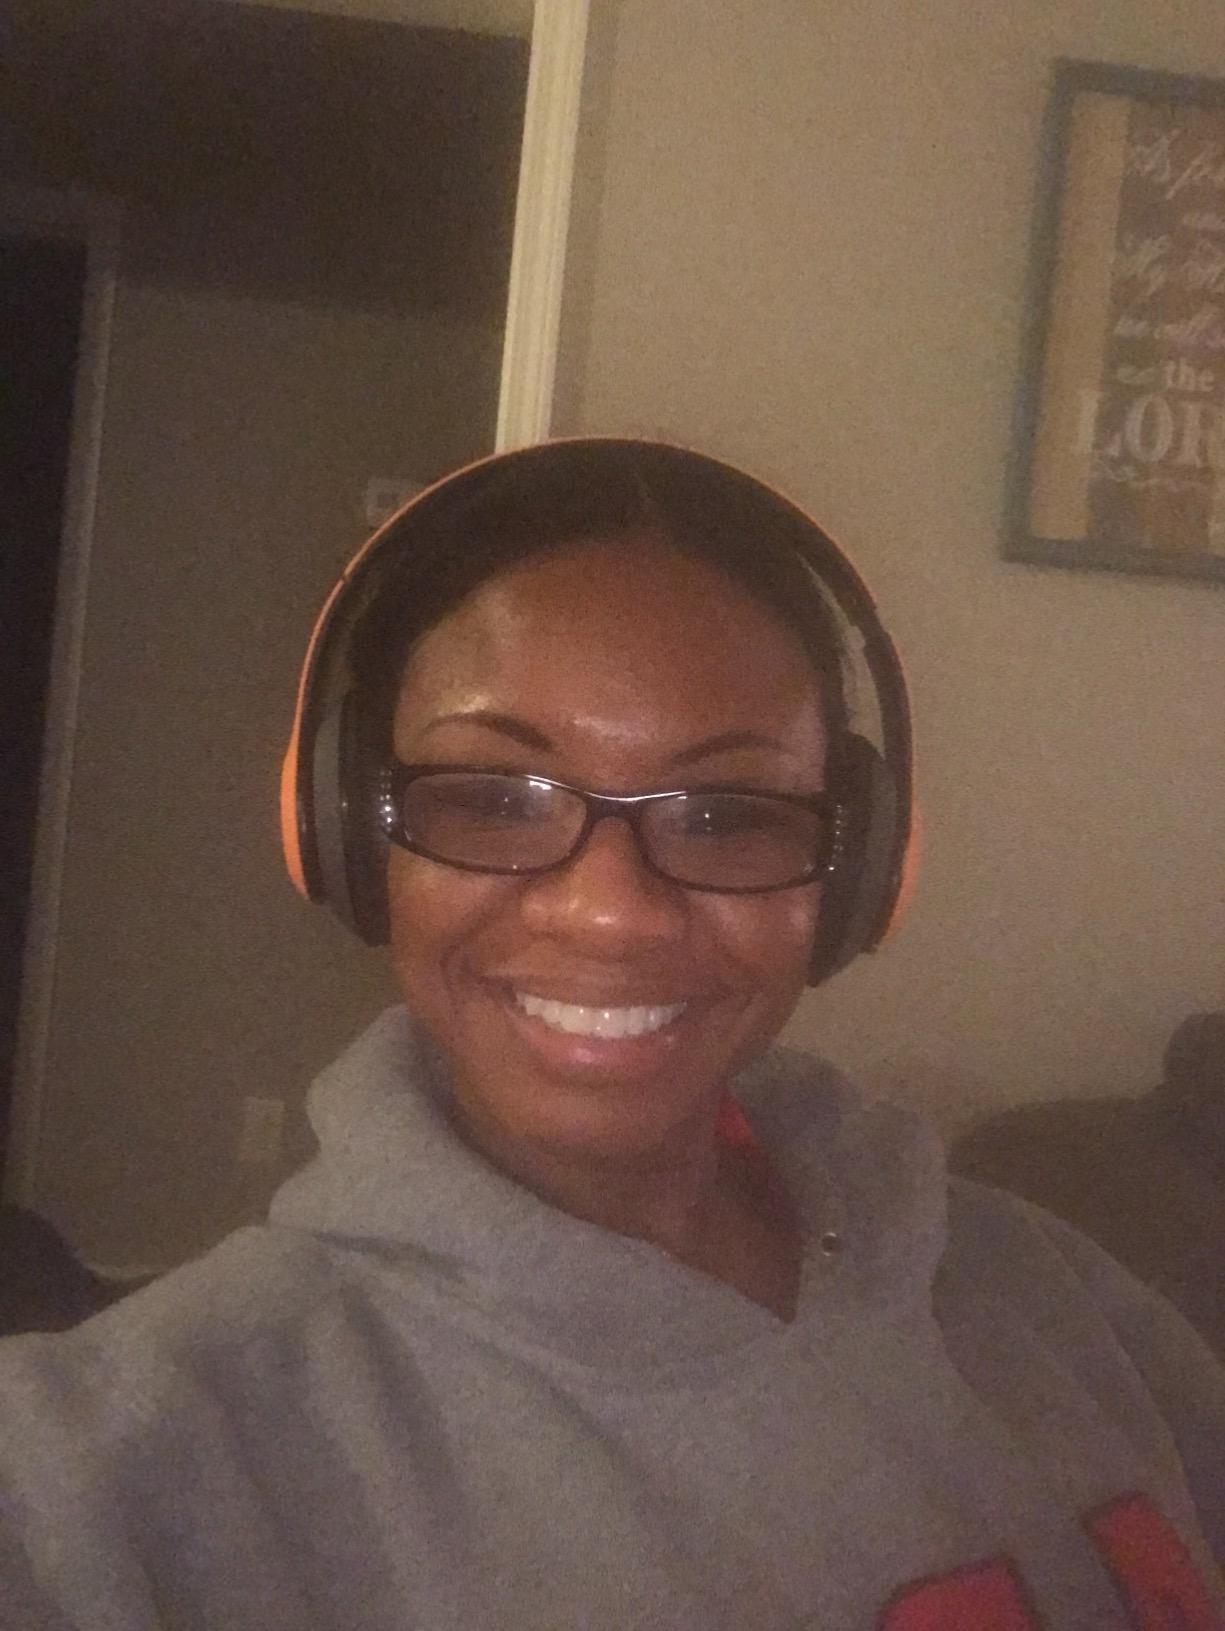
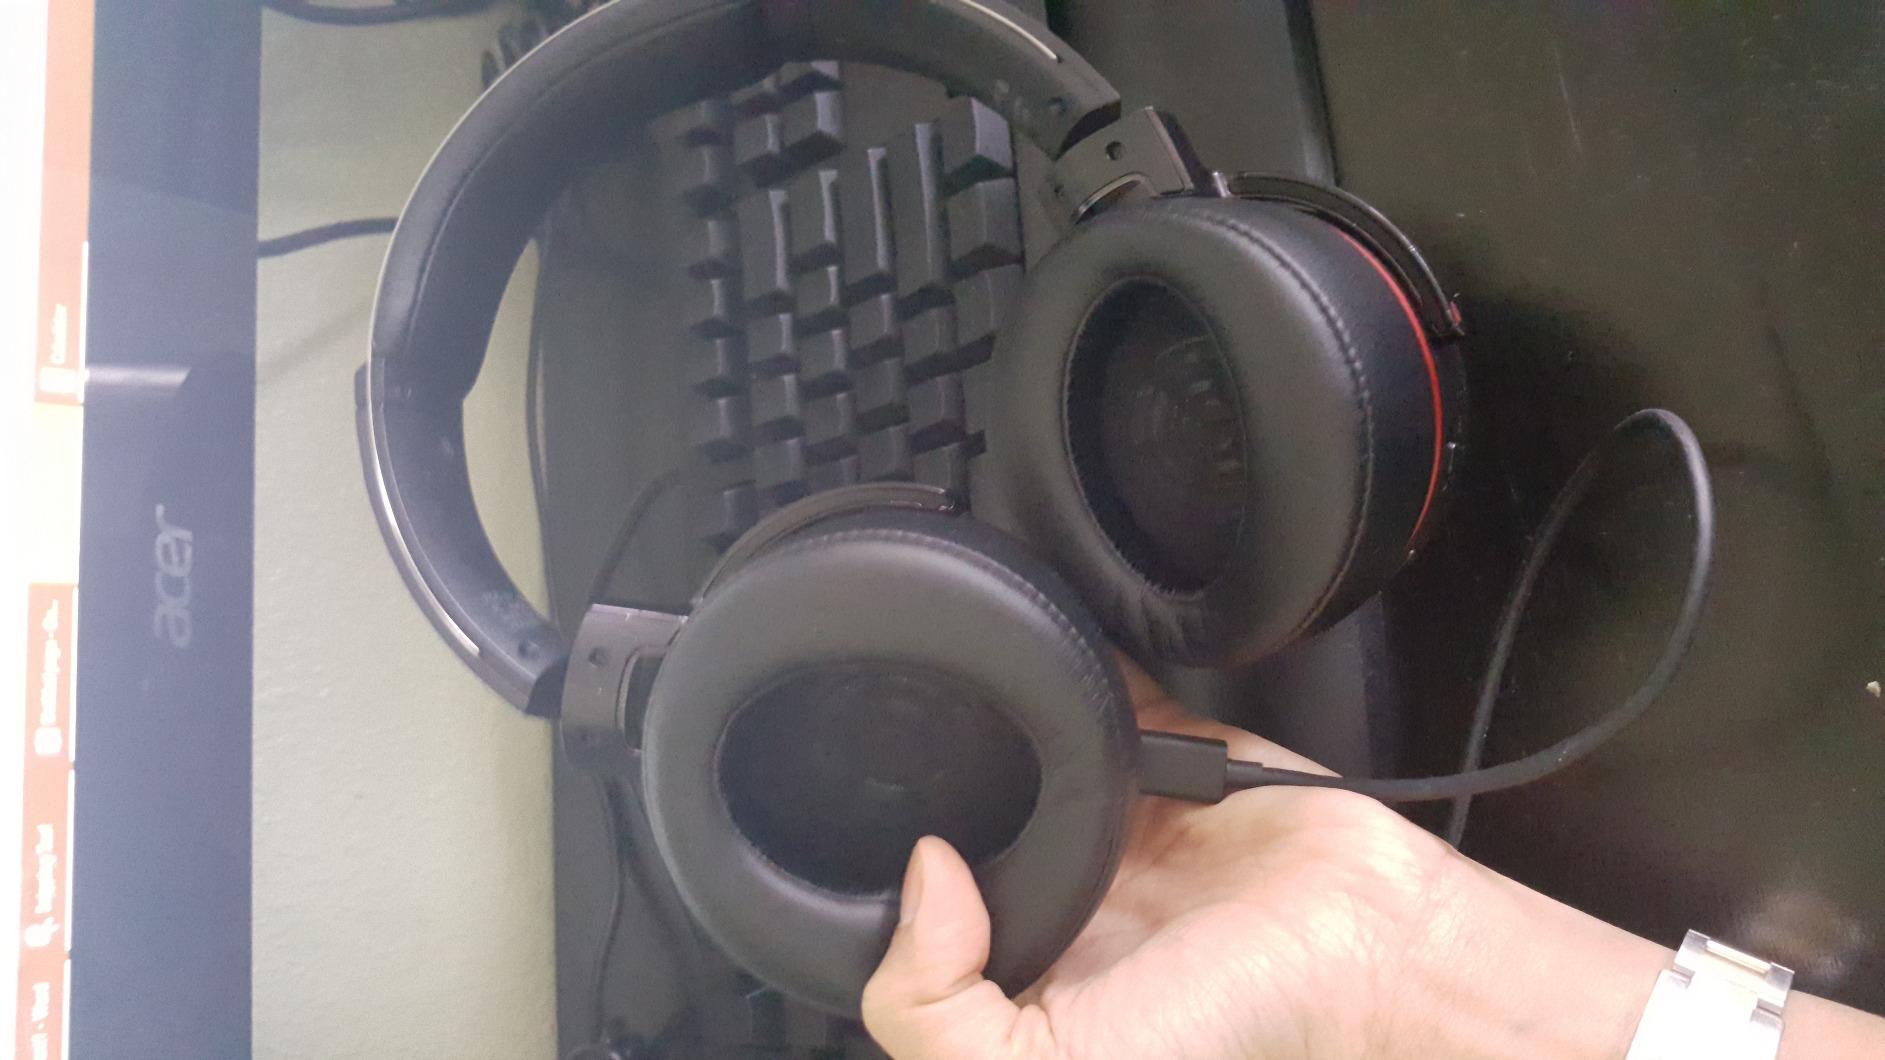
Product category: headphones
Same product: no